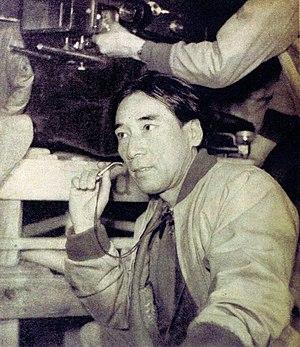
Keigo Kimura, né le 13 juin 1903 et mort le 20 janvier 1986, est un réalisateur et scénariste japonais.